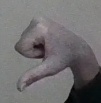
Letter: waw